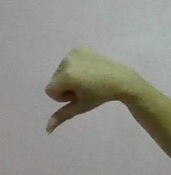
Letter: waw